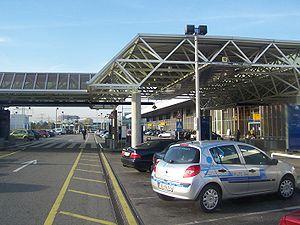
Entrée de l'aéroport de Genève en Suisse.
L’aéroport international de Genève, couramment appelé aéroport de Genève-Cointrin, est un aéroport situé dans le canton de Genève, en Suisse. Il dessert principalement le Grand Genève et la Suisse romande. Il est le deuxième aéroport de Suisse après celui de Zurich, tant par la taille que par le trafic passagers. En 2017, 43 % de son trafic passagers est lié à l'activité de la compagnie aérienne easyJet, pour qui Genève est le deuxième plus grand hub après Londres-Gatwick et le hub principal d'easyJet Switzerland.